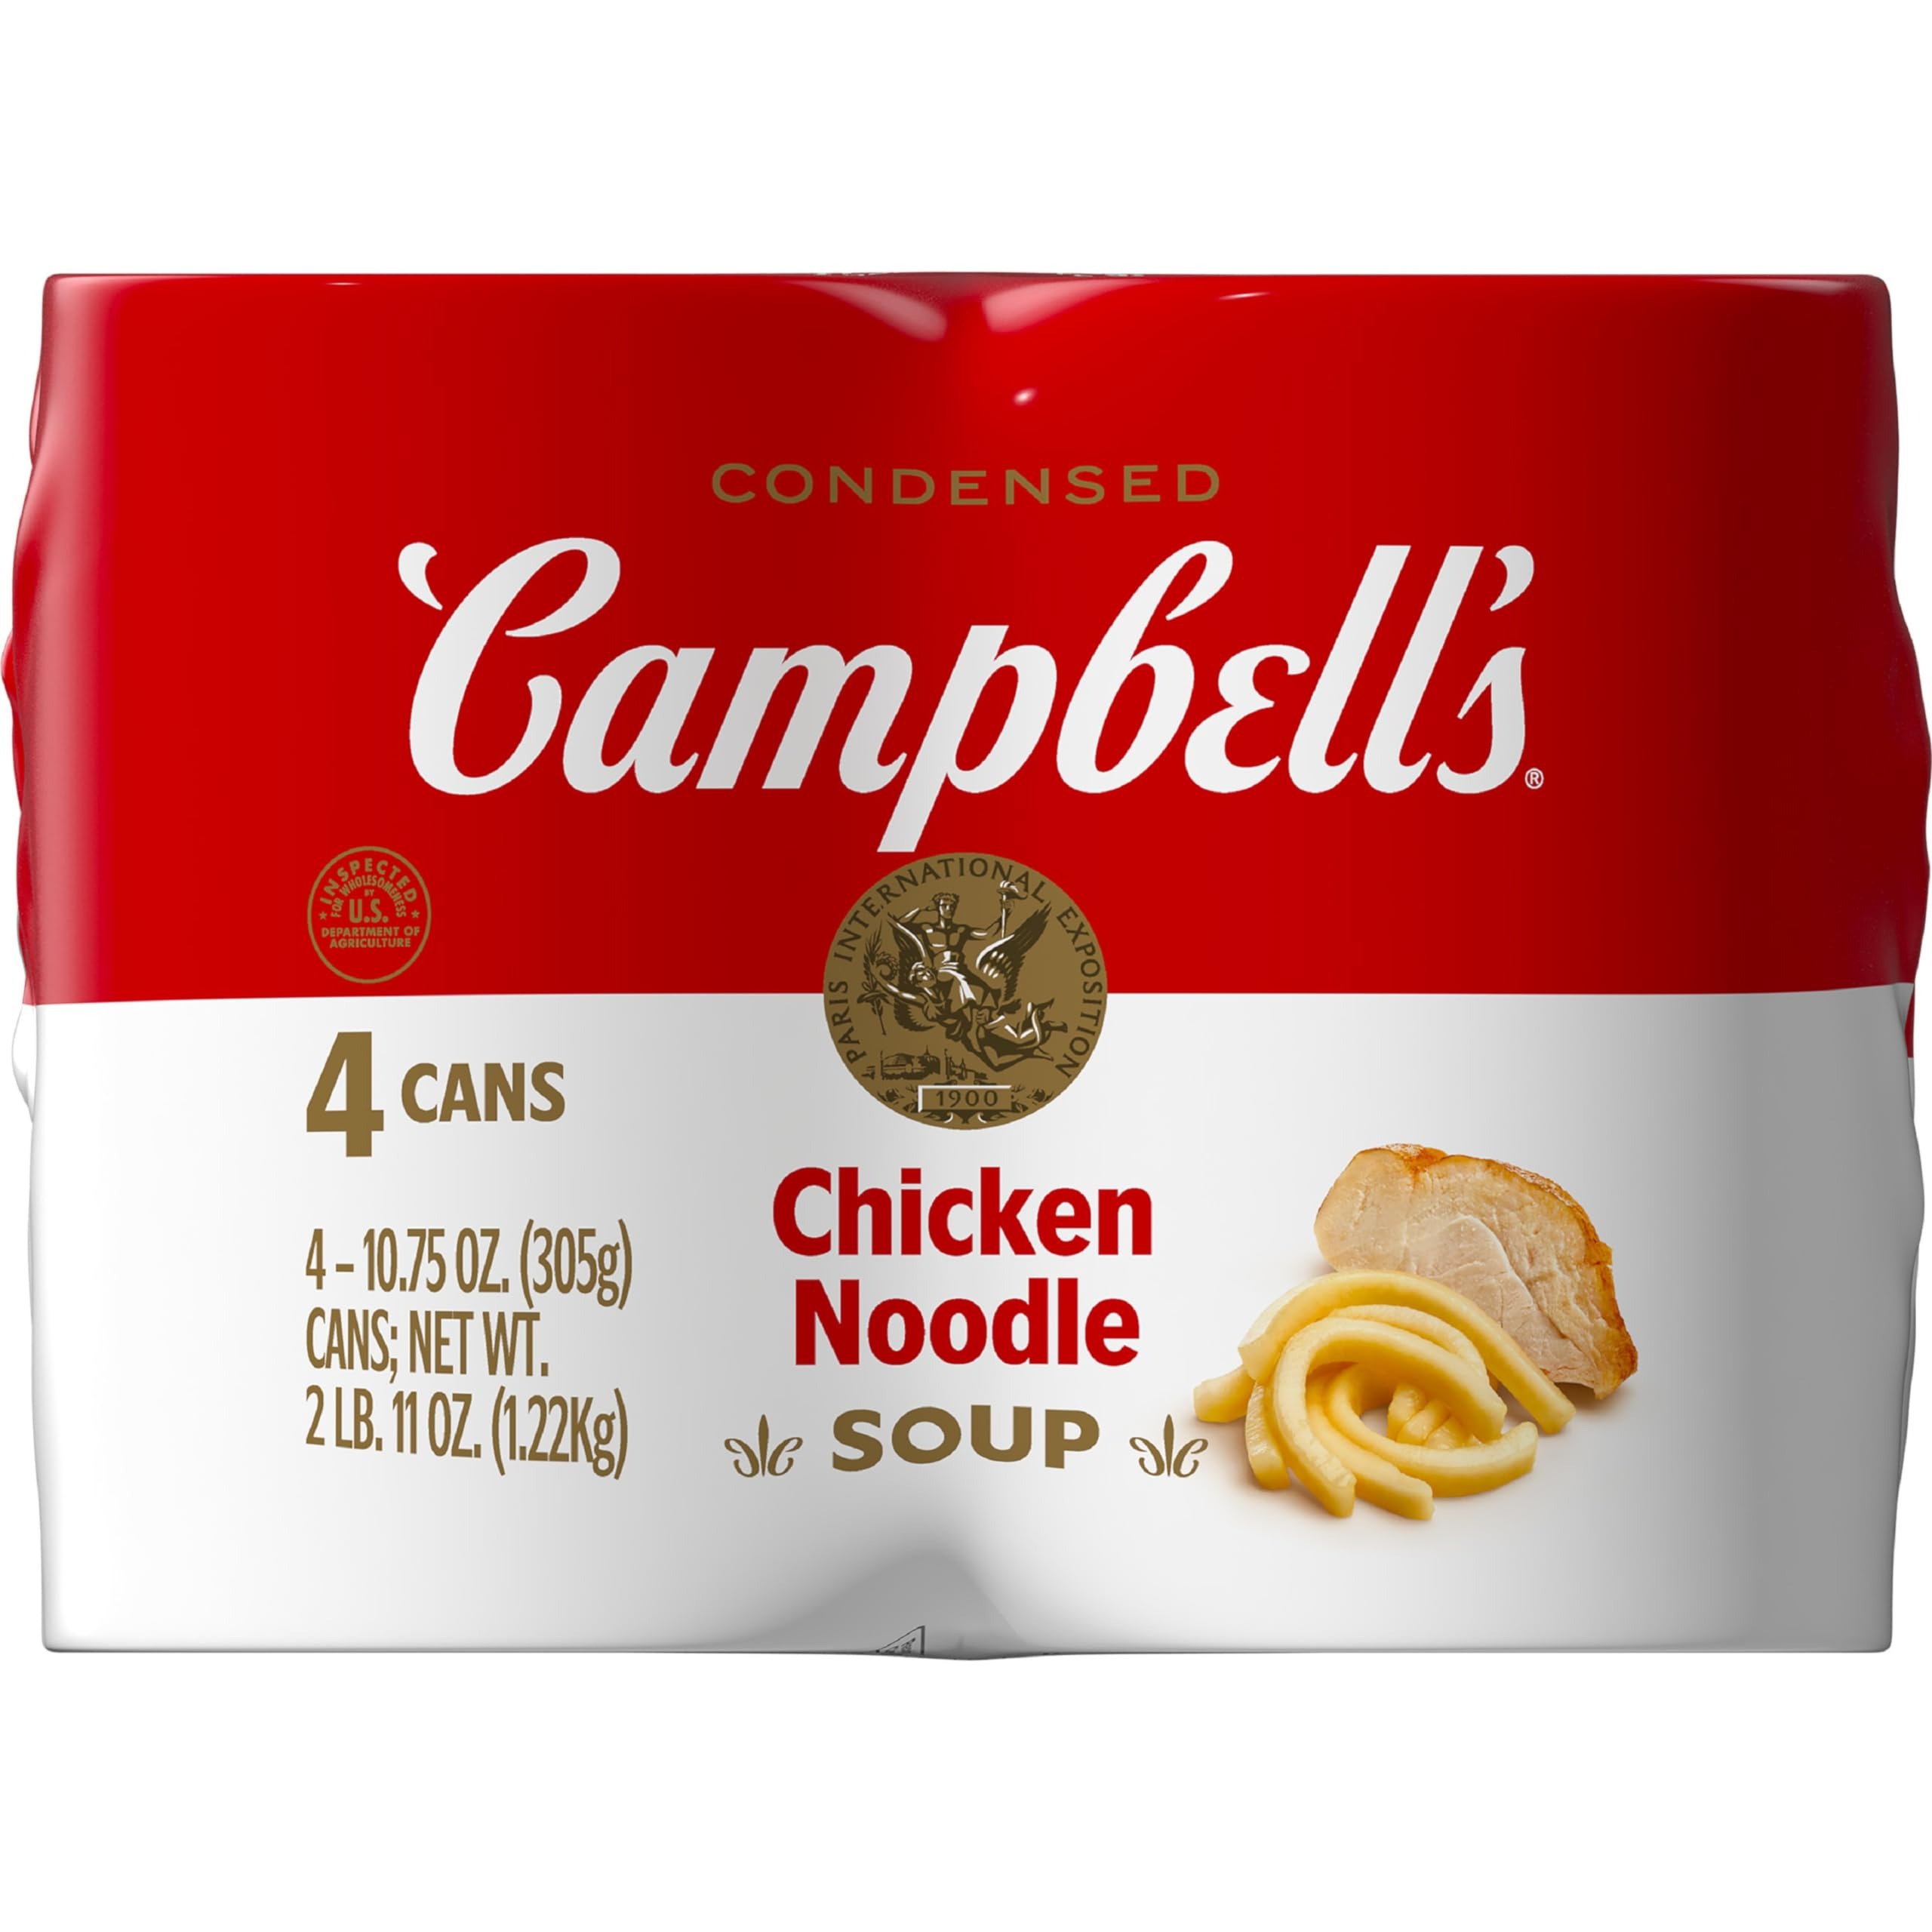
Item Name: Campbell’s Condensed Chicken Noodle Soup, 10.75 Ounce Can with Pop-Top Lid (Pack of 4) (Packaging May Vary)
Bullet Point 1: HONEST INGREDIENTS: Warm up with our classic chicken noodle soup crafted with fresh noodles and chicken meat with no antibiotics
Bullet Point 2: WARMS YOU INSIDE & OUT: Think warm thoughts when you grab Campbell’s Chicken Noodle Soup from the pantry. This family-favorite makes for the perfect easy dinner addition
Bullet Point 3: FEEL GOOD COMFORT FOOD: Just add water and heat to find feel good comfort in this easily customizable chicken noodle soup that's a trusted pantry staple
Bullet Point 4: 60 CALORIES PER SERVING: This canned soup has only 60 calories per 8 ounces prepared (half condensed soup, half water)
Bullet Point 5: PANTRY STAPLE WITH POP-TOP LID: Ships as a pack of four 10.75-ounce cans. Each non-BPA-lined, recyclable can of soup contains about 2.5 servings and has an easy pop-top lid
Value: 43.0
Unit: ounce

Price: 4.78